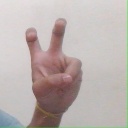
अक्षर: ई